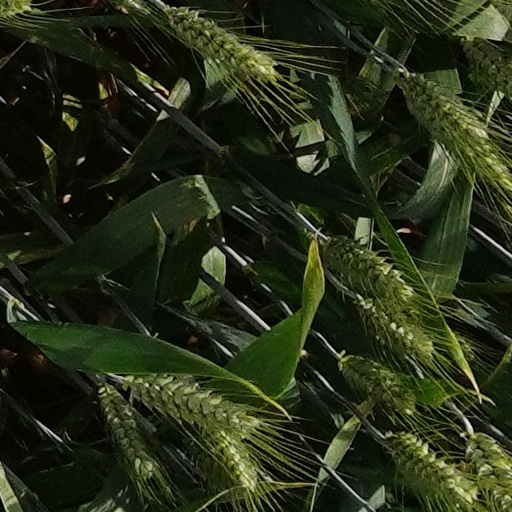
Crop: wheat